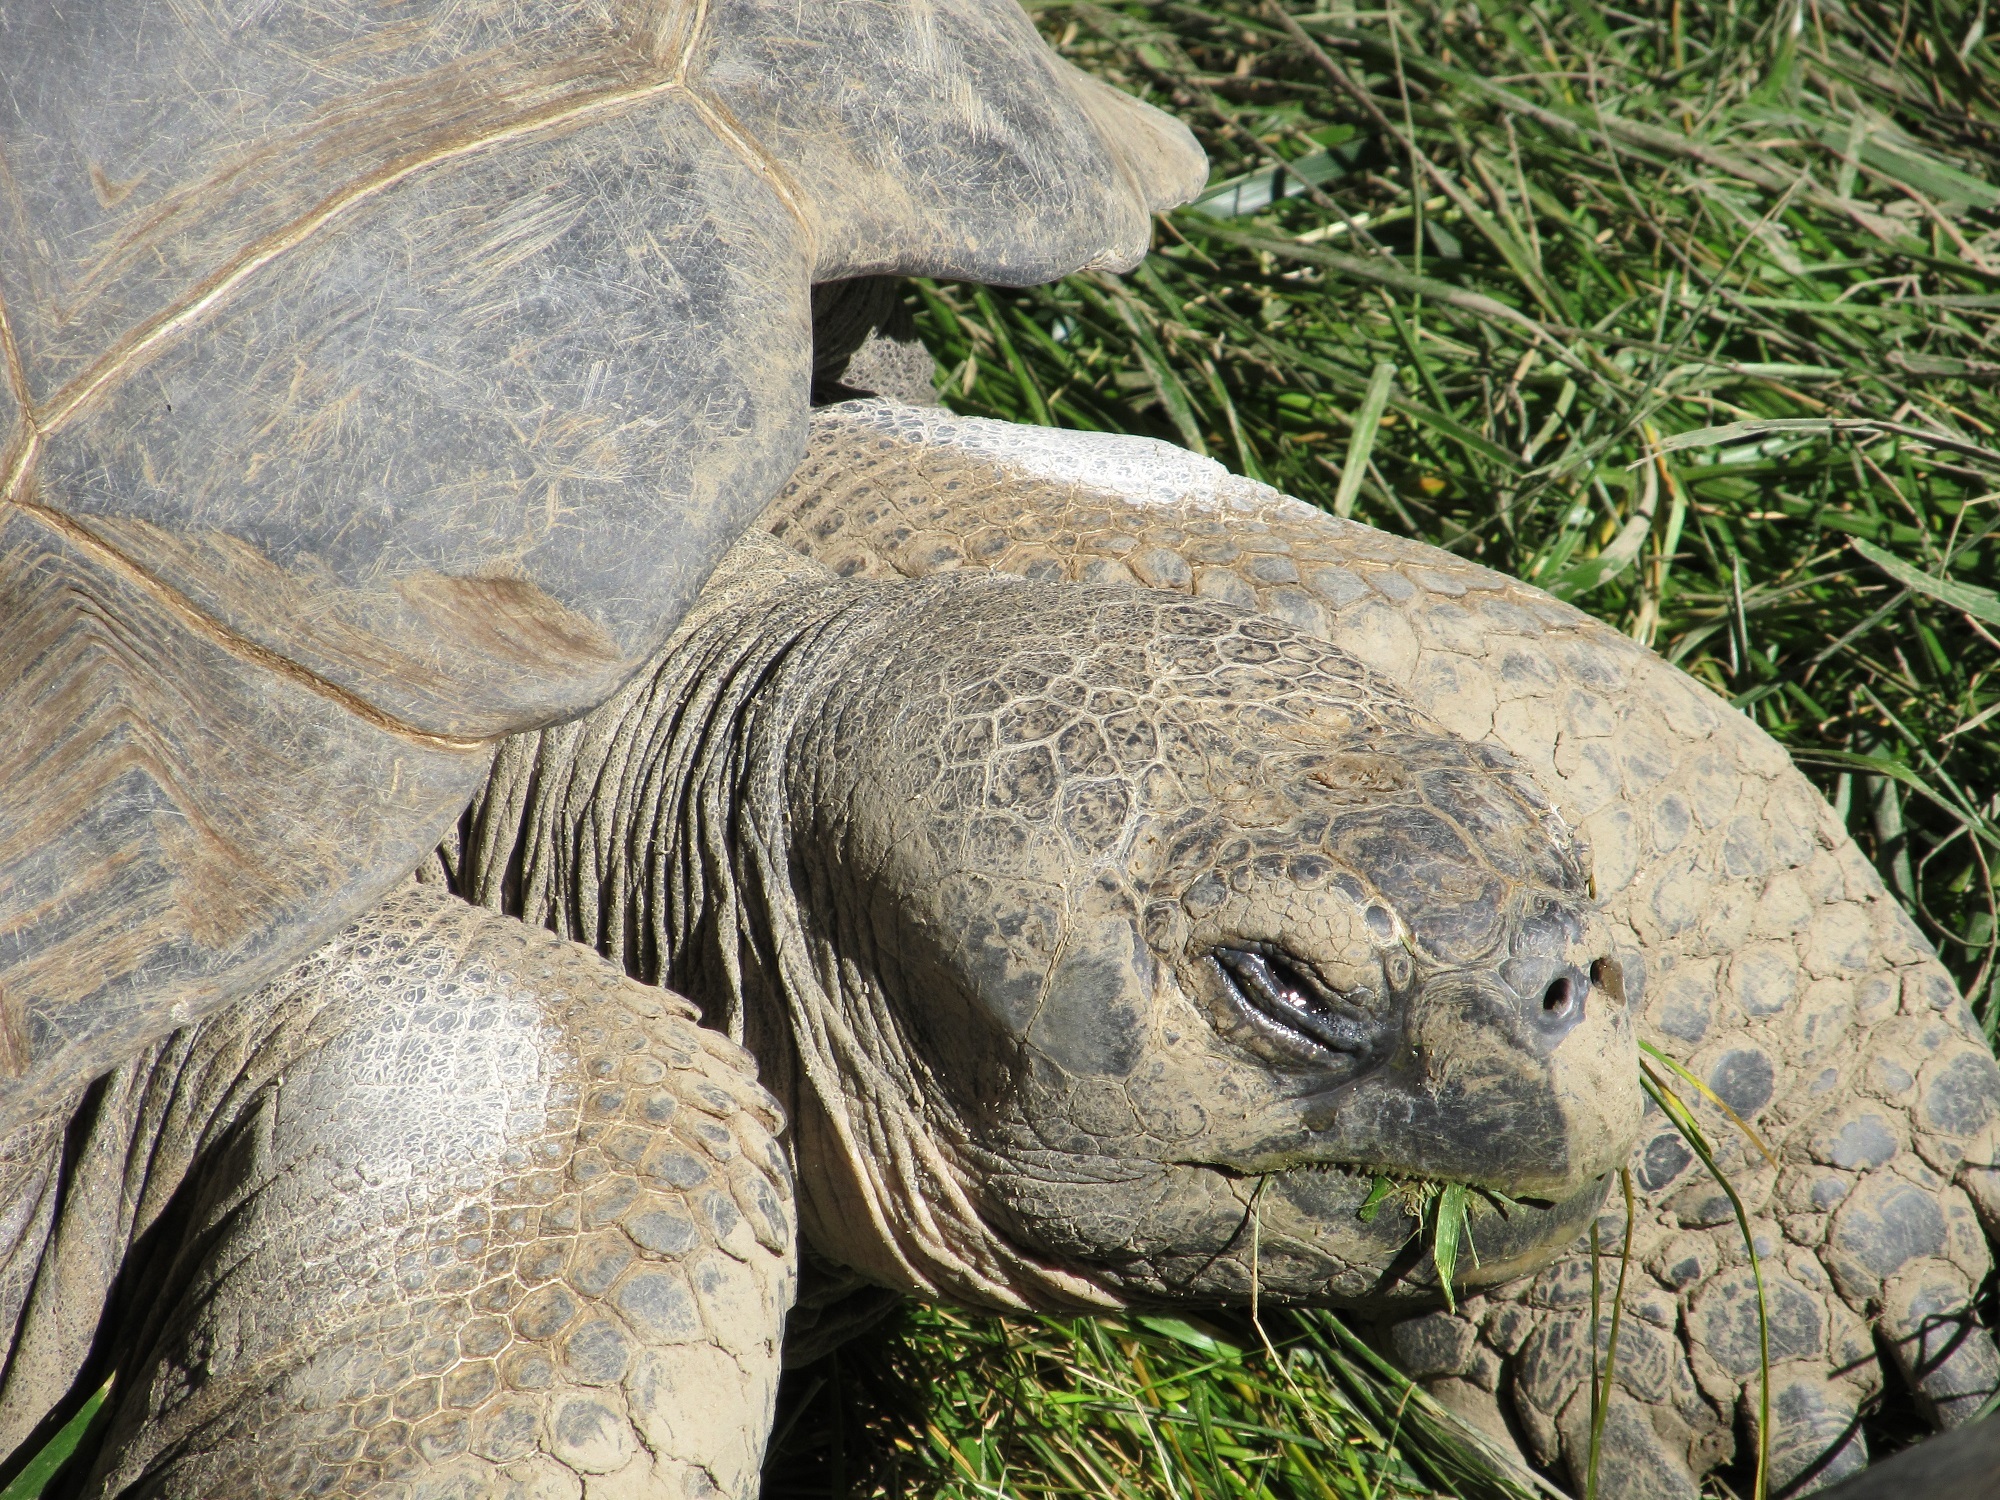
nature, walking, animal, wildlife, statue, zoo, tropical, turtle, reptile, fauna, shell, sculpture, head, tortoise, giant, big, large, carving, slow